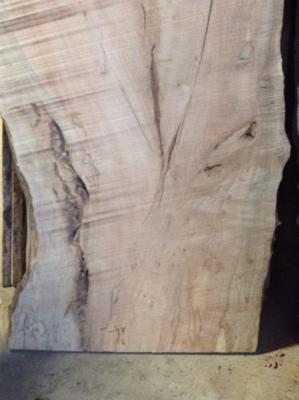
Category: table